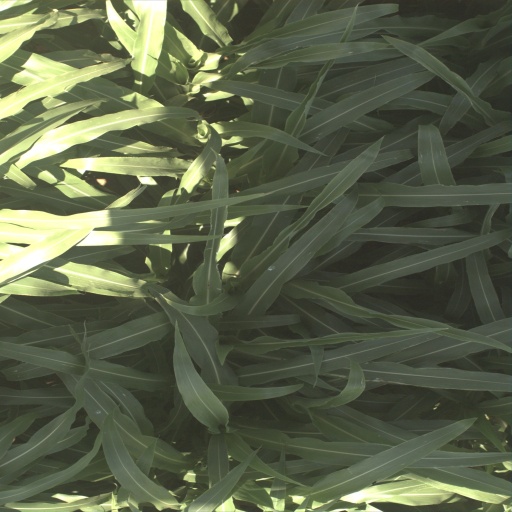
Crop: sorghum